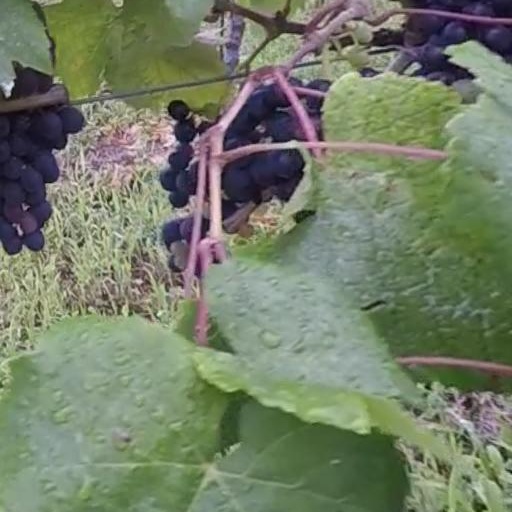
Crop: grape